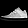
Label: Sneaker